Hennadiy Kernes

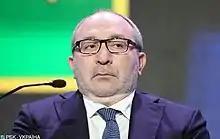
Kernes at the Congress of the Opposition Bloc, June 2019

On 28 April 2014, Kernes was shot once in the back while hiking by an unknown assailant using a sniper rifle.